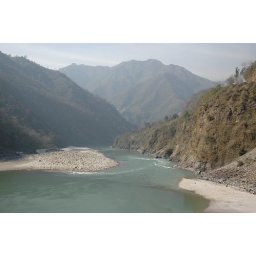
The view of the ganges as seen from the bridge that we cross over to get to our camp.